3 Hong Kong

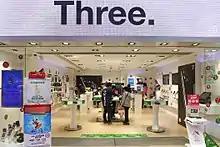
The 3Shop in Mong Kok

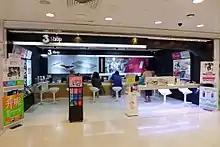
The 3Shop in Shatin Plaza

The company started in 1984 as Hutchison Telecom Hong Kong, a telecommunications company that is granted licence to operate Advanced Mobile Phone Service (AMPS) cellular radio telephone network in Hong Kong. Afterwards, 3 launched Hong Kong's first analogue mobile telecommunications services in 1985.